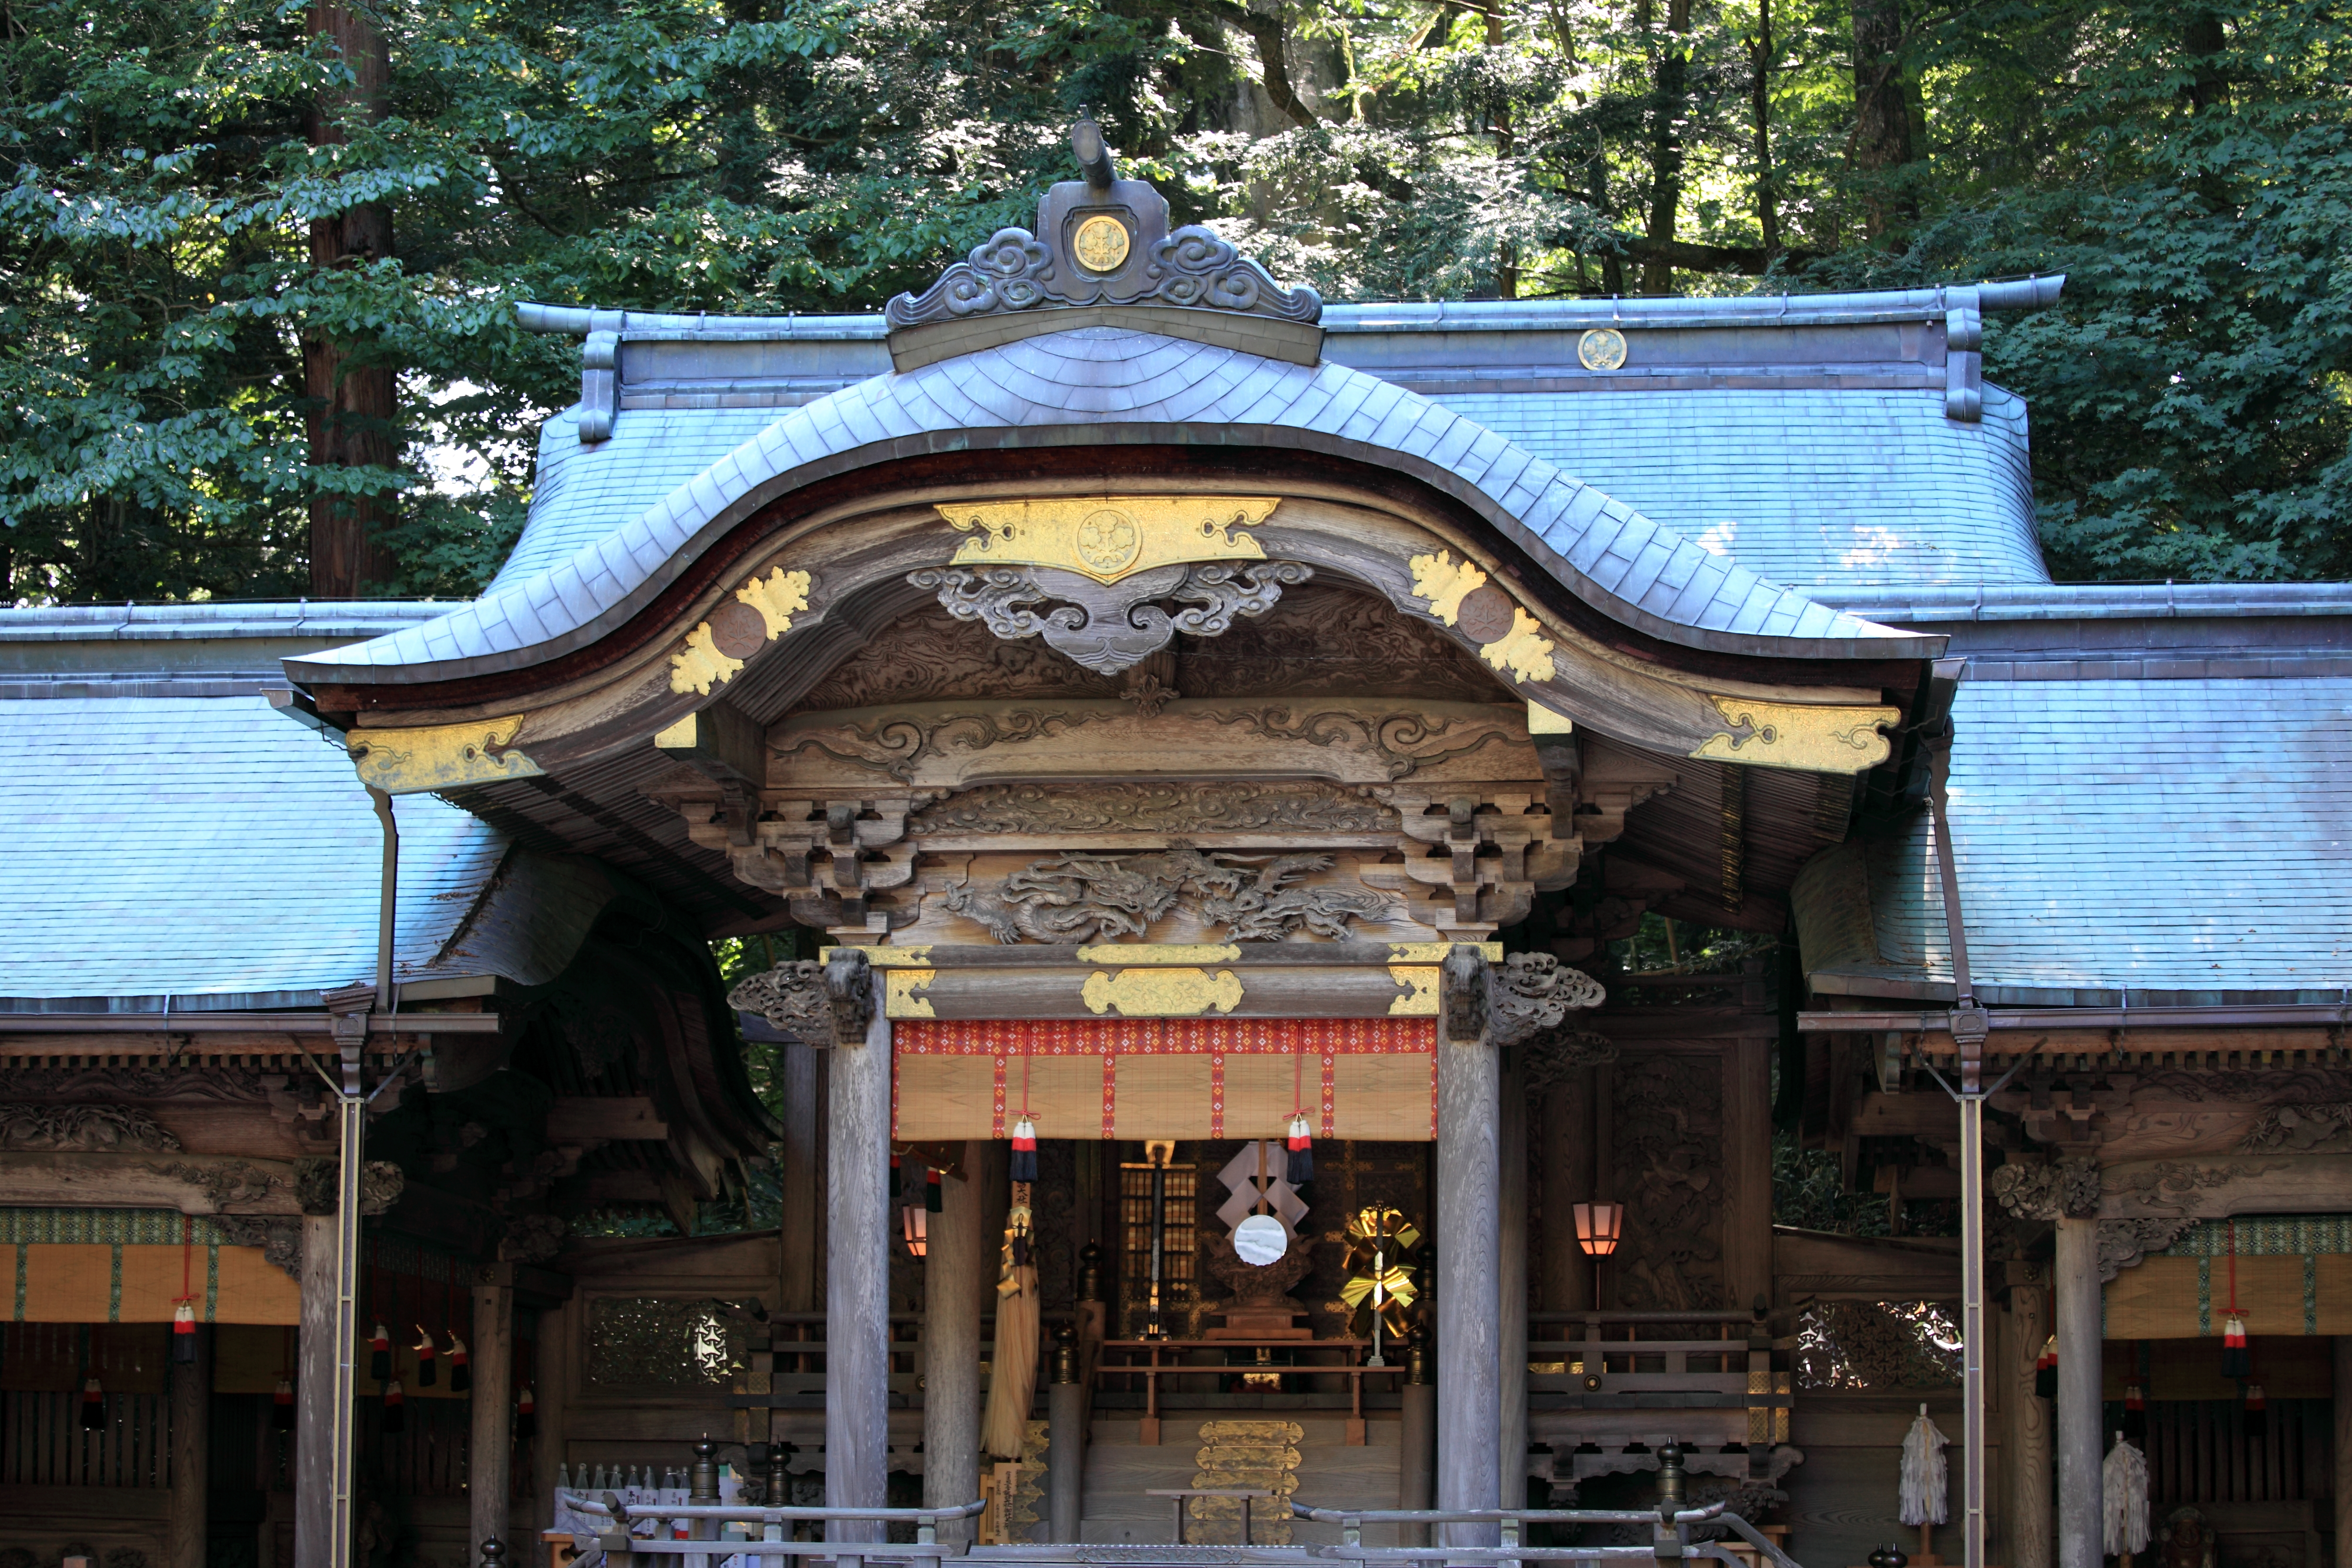
architecture, building, high, place of worship, temple, shrine, 5d, hires, chinese architecture, markii, hi, res, resolution, nagano, suwa, jinja, shinto shrine